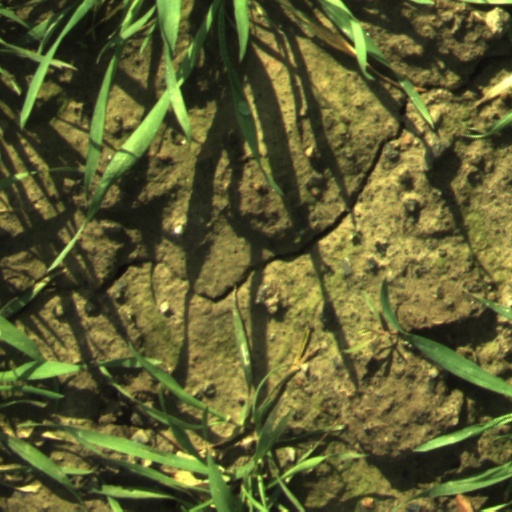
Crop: wheat